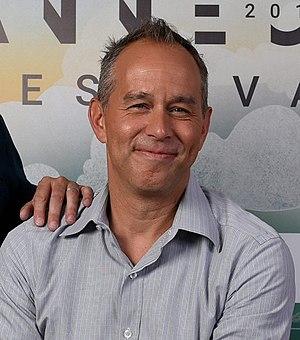
Jonas Rivera au festival international du film d'animation d'Annecy 2019.
Jonas Rivera est un producteur de cinéma américain né à Castro Valley en Californie.
Le Festival international du film d'animation d'Annecy 2019, 43ᵉ édition du festival, se déroule du 10 au 15 juin 2019. Le pays à l'honneur lors de cette édition est le Japon.